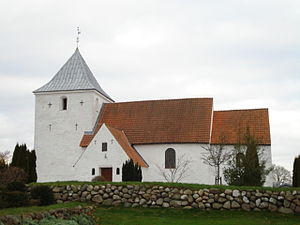
Gangsted Kirke
Gangsted Kirke – set fra syd
Gangsted Kirke, fotograferet af undertegnede Sommer 25. nov 2007, 08:28 (CET)
Gangsted Kirke, Gangsted Sogn, Voer Herred i det tidligere Århus Amt.